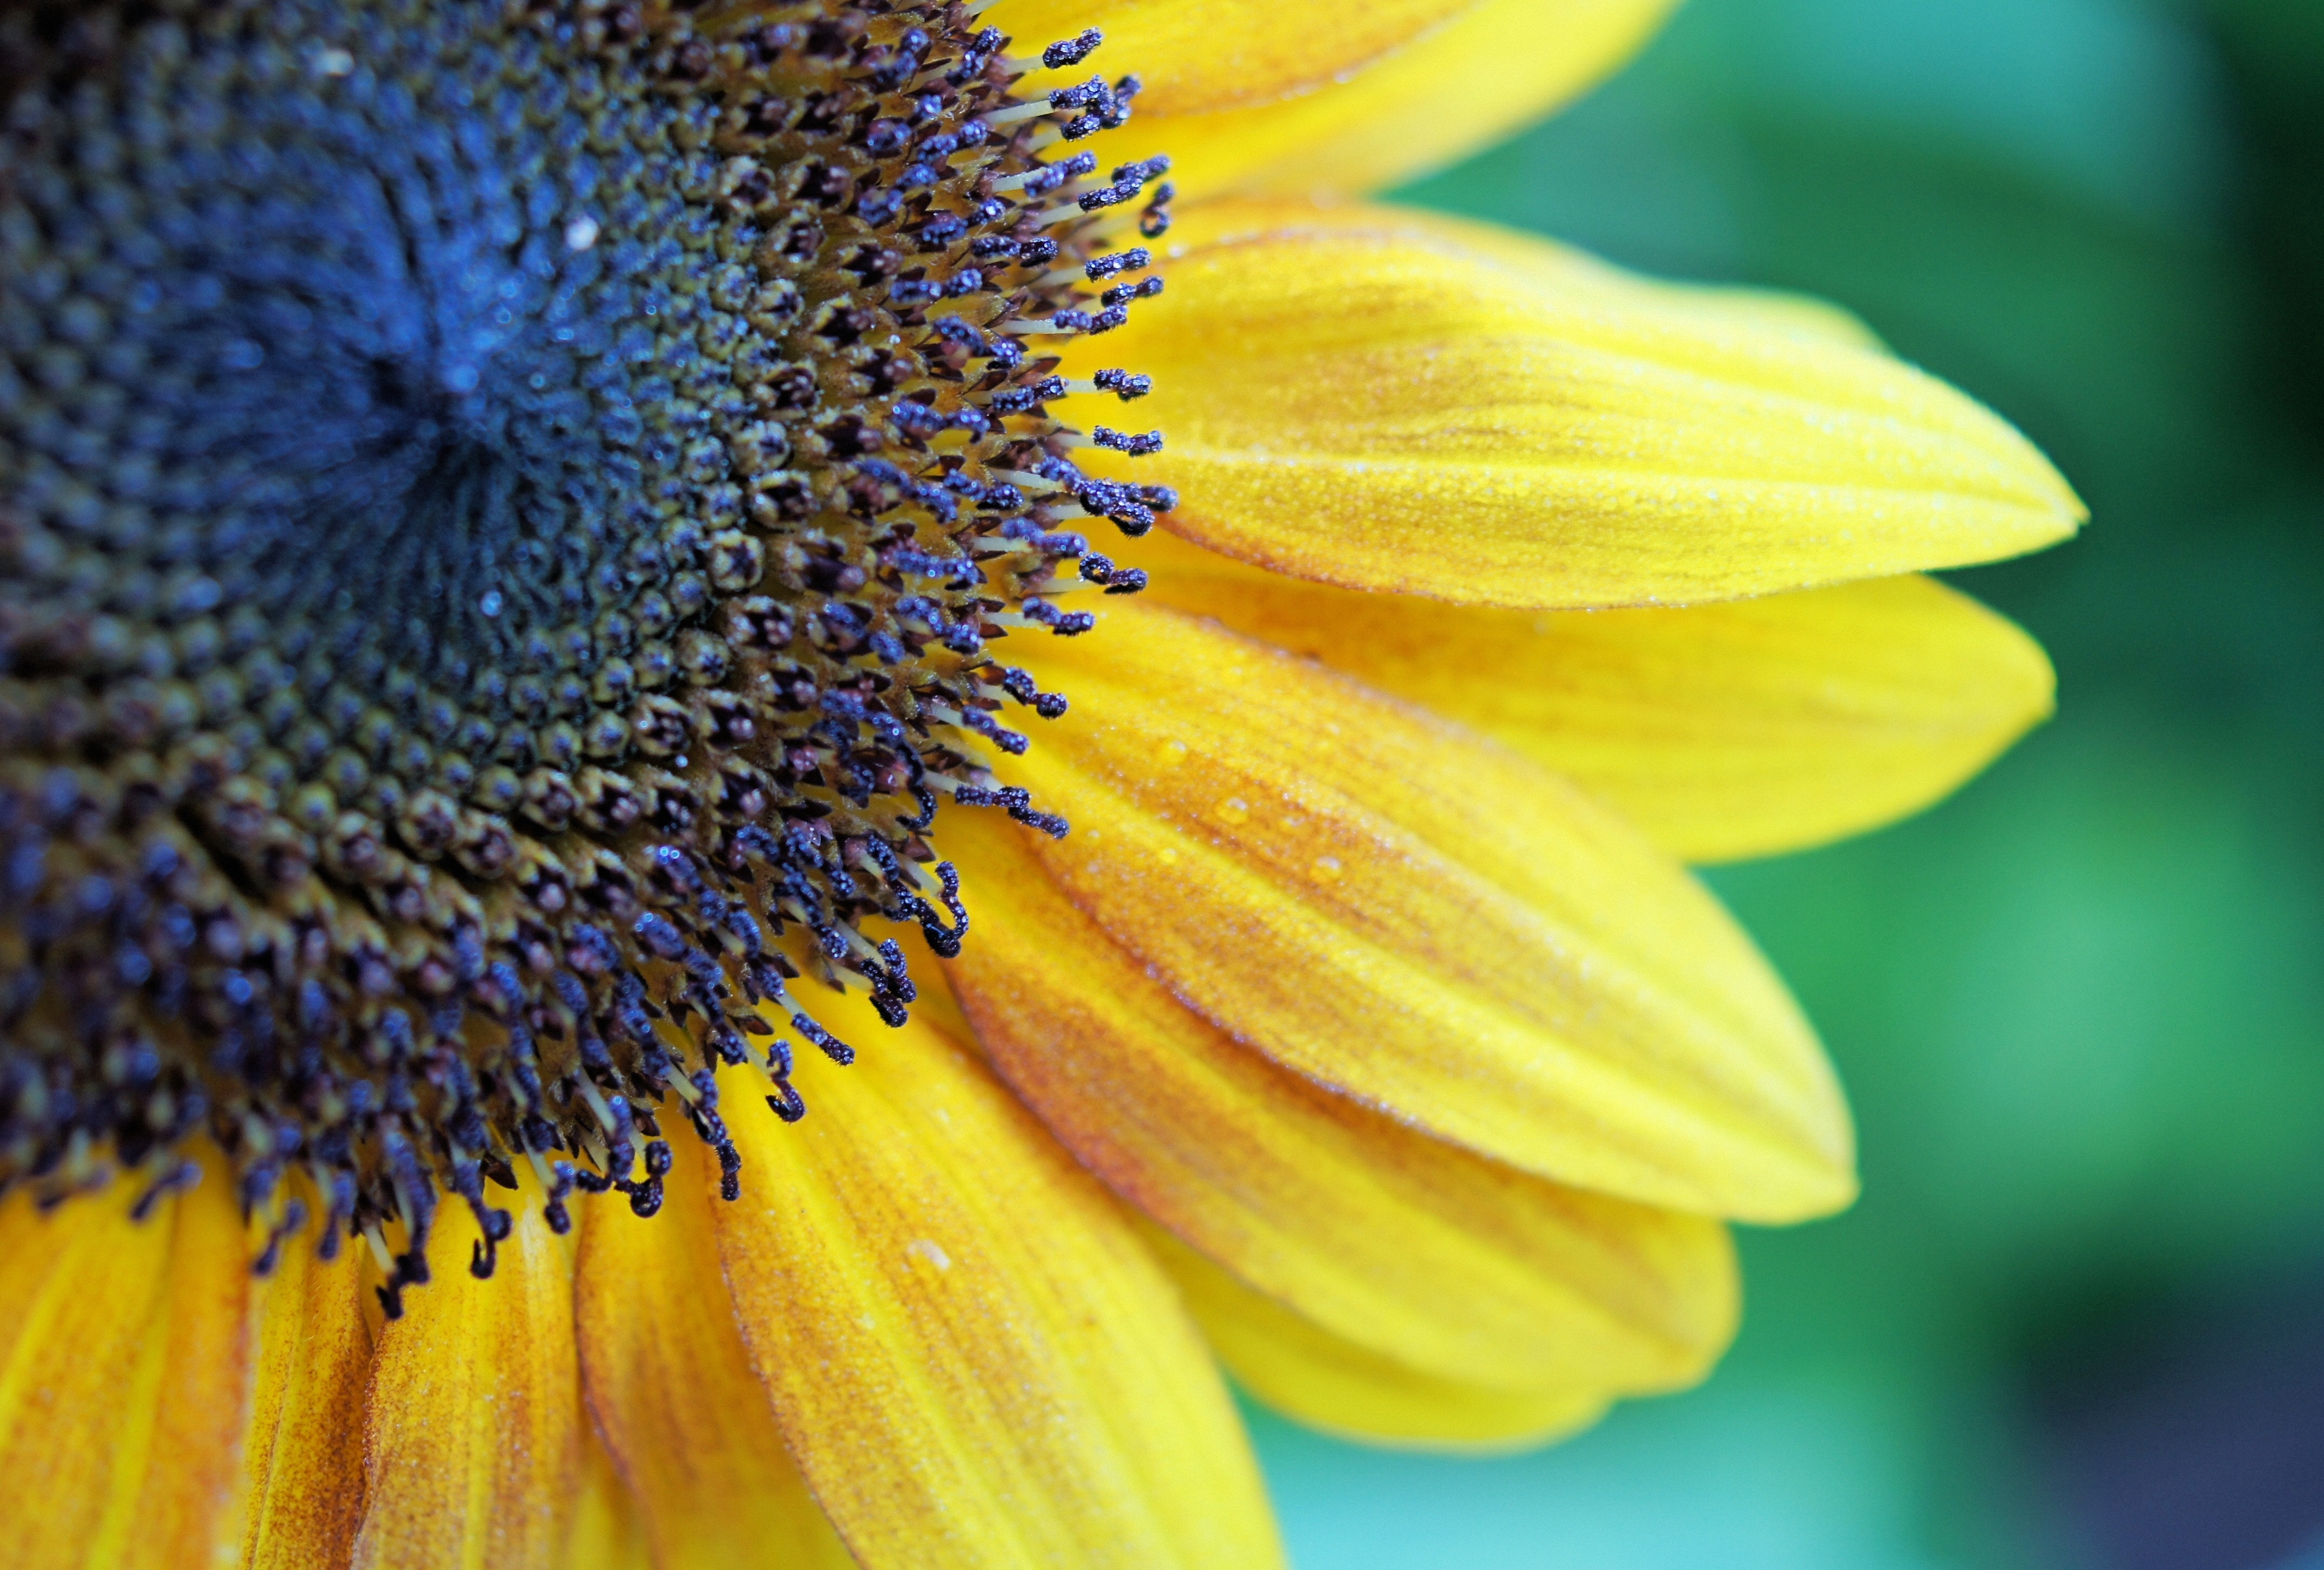
nature, plant, photography, flower, petal, summer, floral, pollen, green, macro, natural, botany, yellow, flora, sunflower, wildflower, close up, macro photography, flowering plant, daisy family, sunflower seed, plant stem, land plant